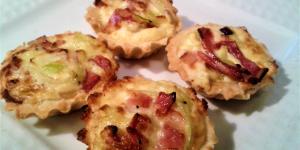
mini quiche lorraine de bacon